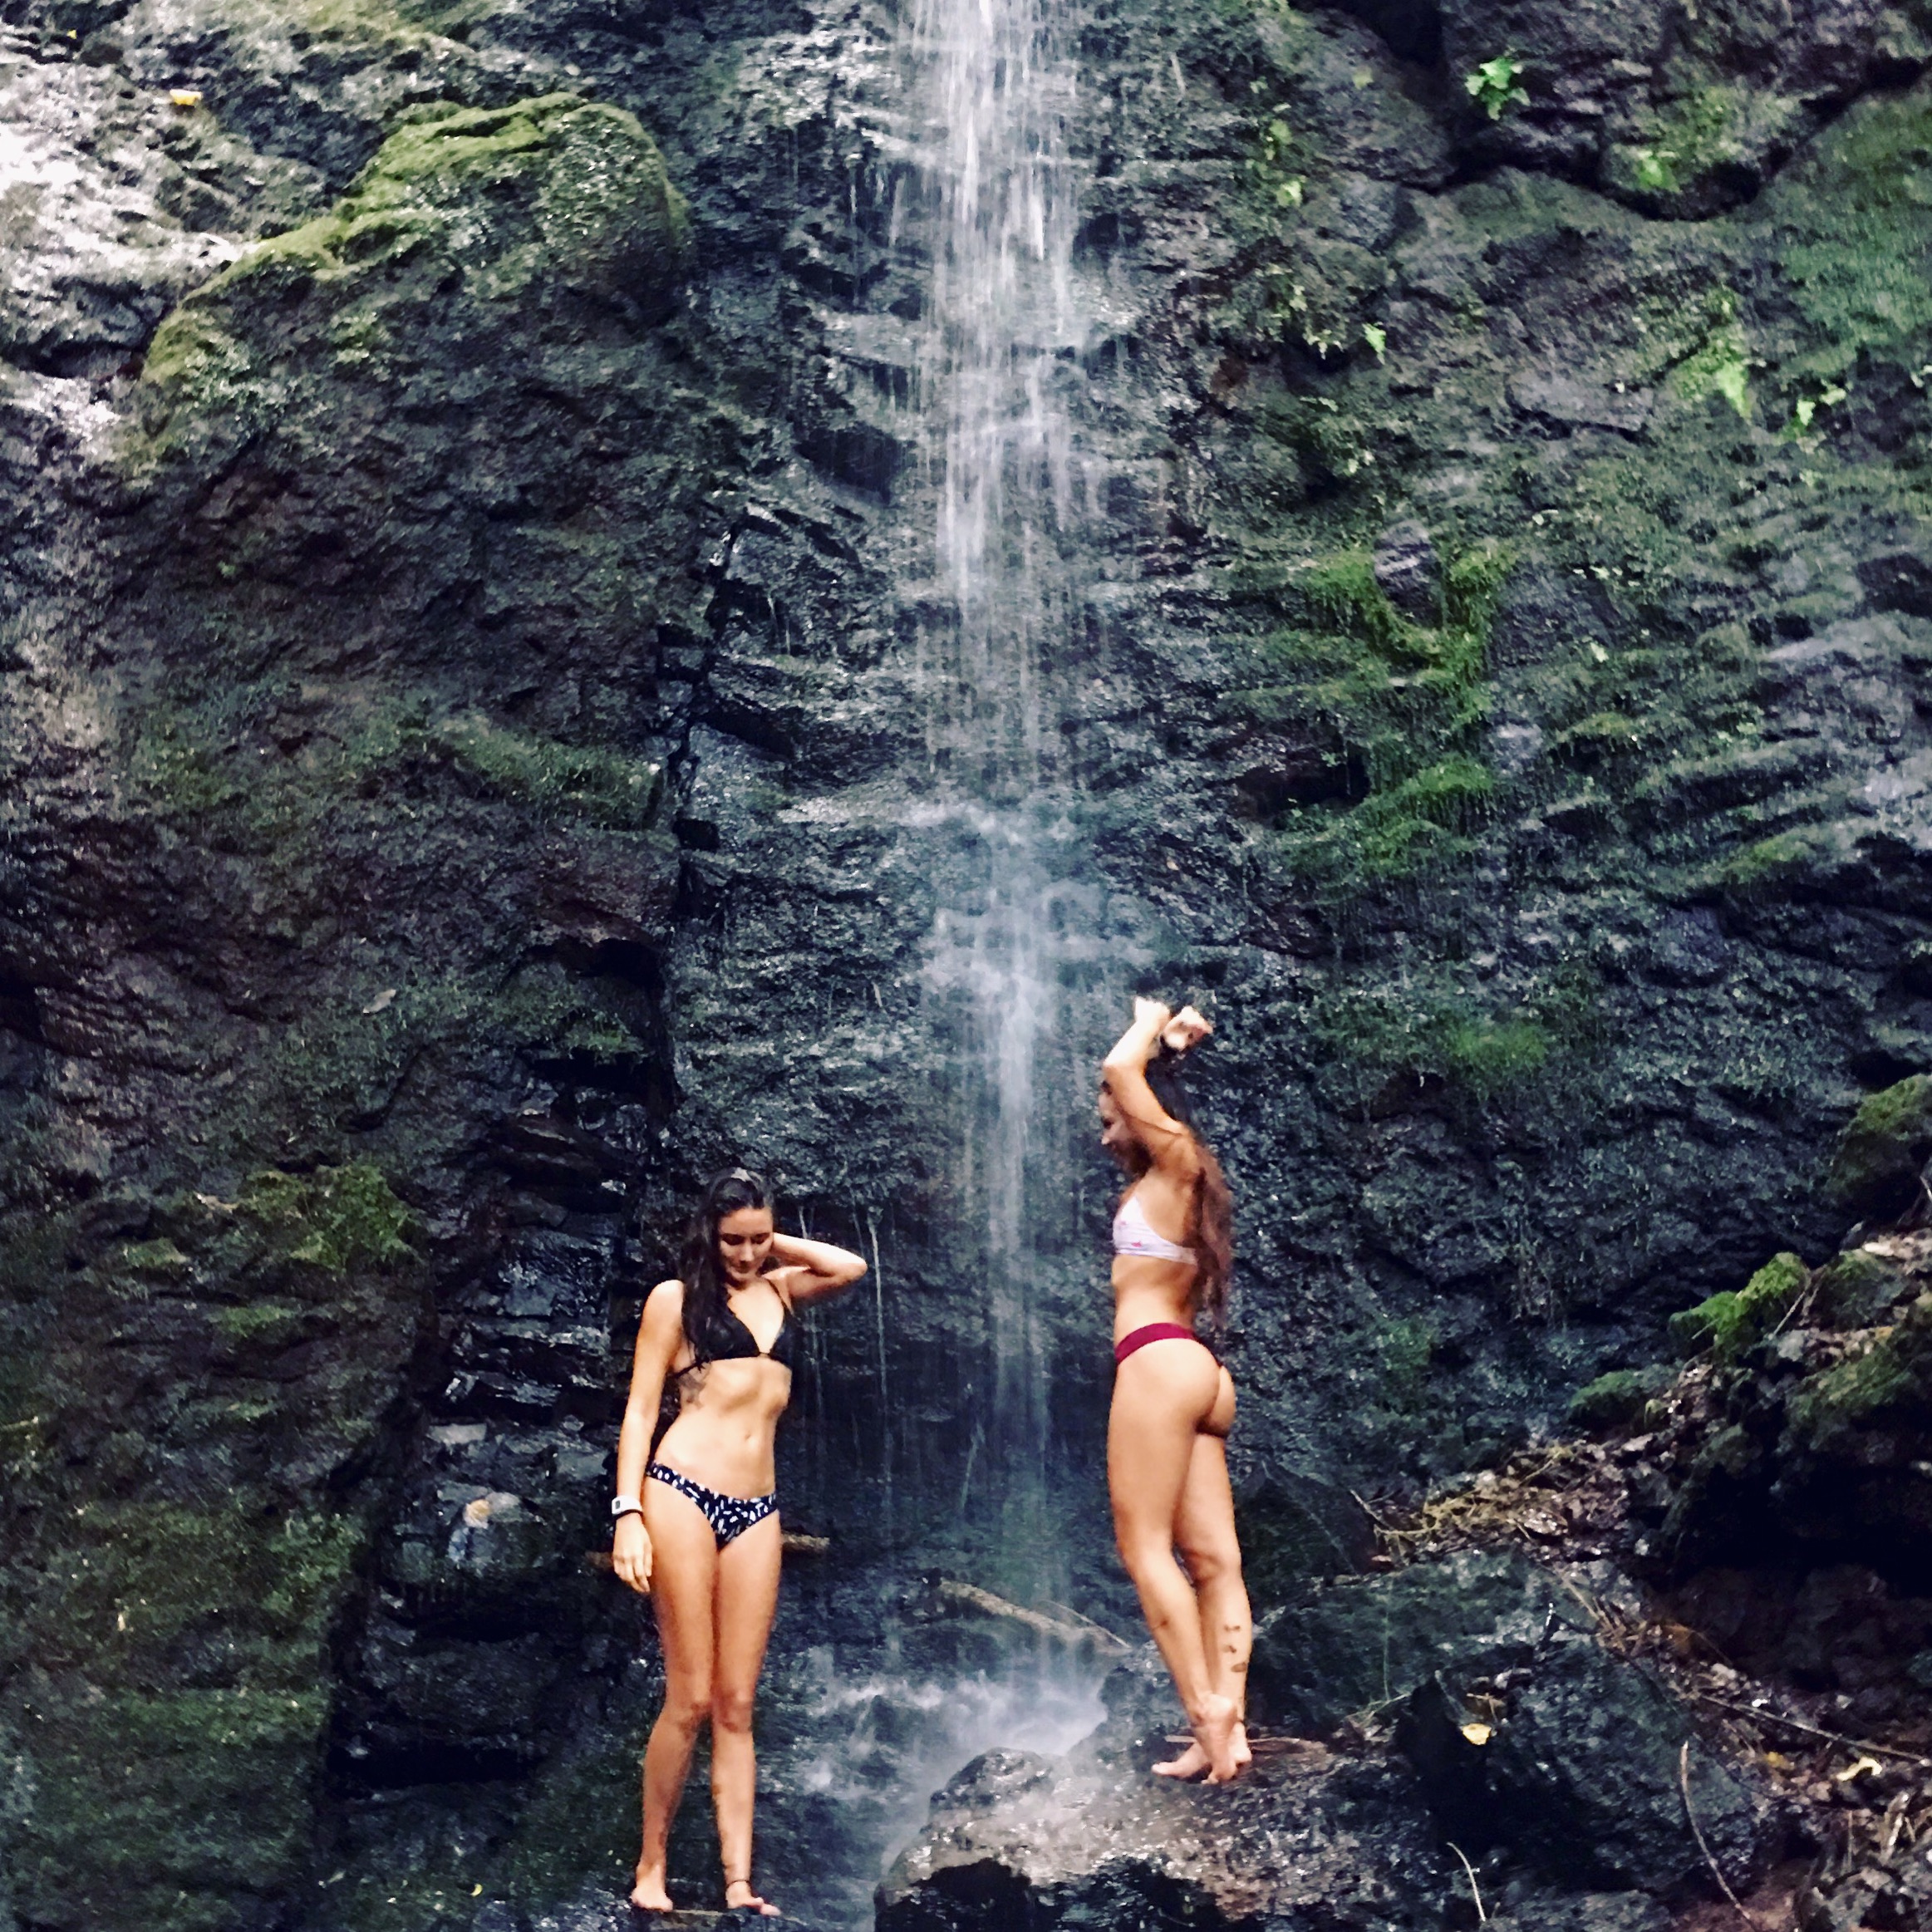
nature, waterfall, body of water, water, water feature, fun, rock, jungle, girl, vacation, tree, watercourse, forest, escarpment, tourism, formation, cliff, leisure, adventure